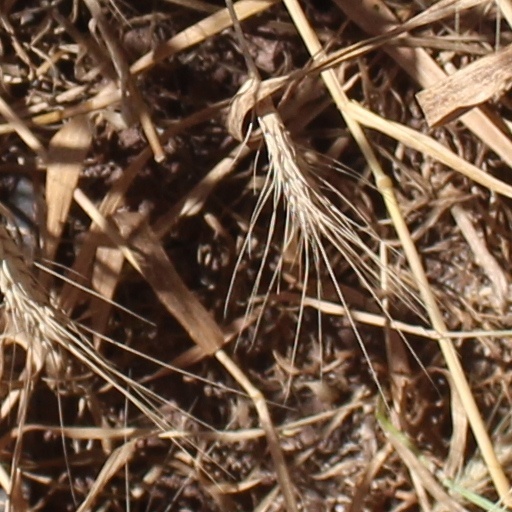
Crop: wheat